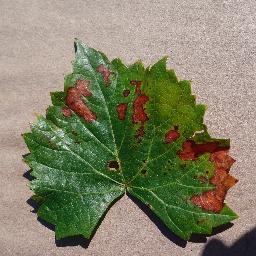
Label: Grape___Esca_(Black_Measles)